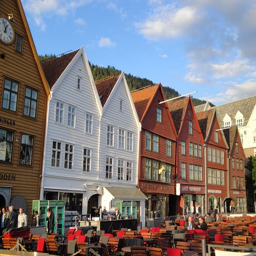
some of the wooden buildings